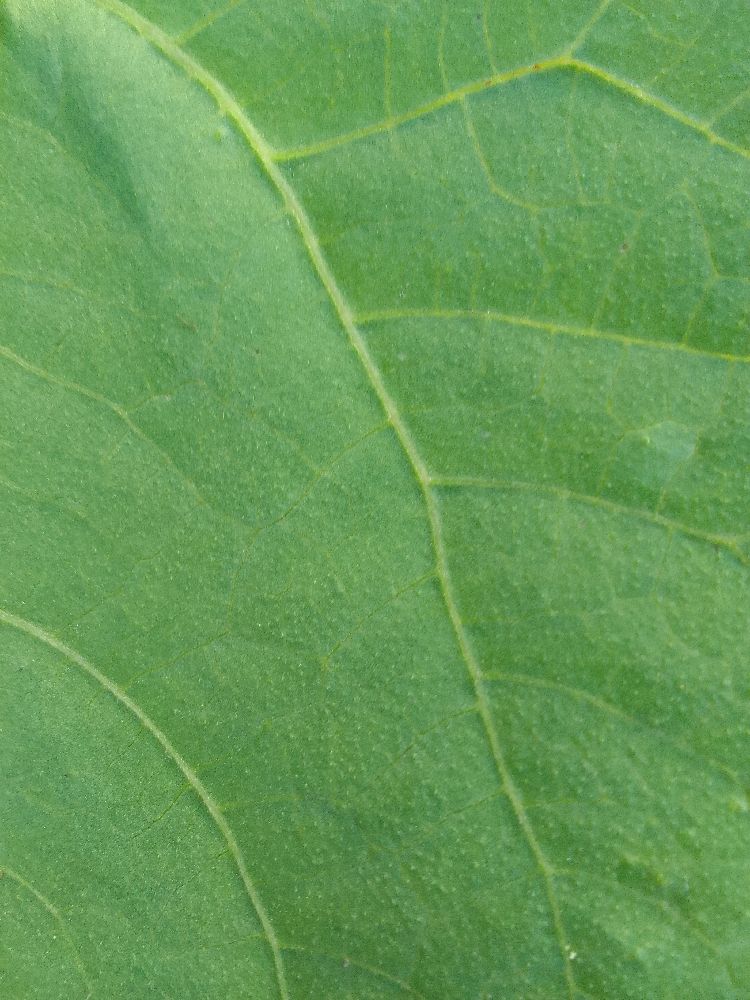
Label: healthy